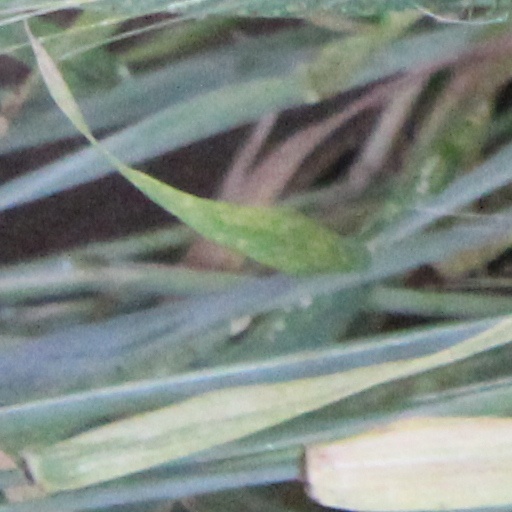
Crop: wheat